Persecution of homosexuals in Nazi Germany

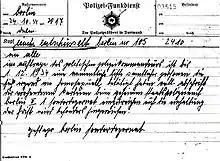
Gestapo Radio Telegram for a list of suspected homosexuals for the Chief of Police in Dortmund, 24 October 1934

In mid-1932 a crackdown on homosexual subcultures in Prussia began after Chancellor Franz von Papen deposed the Prussian government. Some homosexual bars and clubs in Berlin had to shut down after police raids. In January 1933 the Nazi Party took power; immediately, their real and perceived enemies were the subject of a violent crackdown. On 23 February of that year the Prussian Ministry of the Interior ordered Berlin police to shut down any remaining establishments catering to "persons who indulge in unnatural sexual practices". This order was extended to other parts of Germany. In Cologne, almost all gay bars were forced to close. In Hanover all had closed by the end of the year. In Hamburg police targeted both prostitutes and homosexual spaces, including the main train station, public toilets, and gay bars, leading to a more-than-sixfold increase in indictments under Paragraph 175 by 1934. The anti-homosexual crackdown was intended to please the Nazis' conservative backers, who had put them into power, as well as socially conservative voters. Both the Vatican and Protestant churches praised the crackdown. For example, in October 1933 Clemens August Graf von Galen, the Bishop of Münster, wrote approvingly of the Nazis' efforts to "eradicate" the "open propaganda for godlessness and immorality".